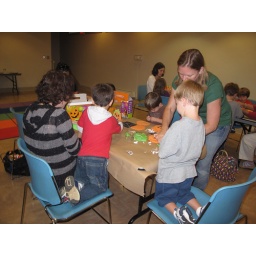
pumpkin bowling and in the dog house